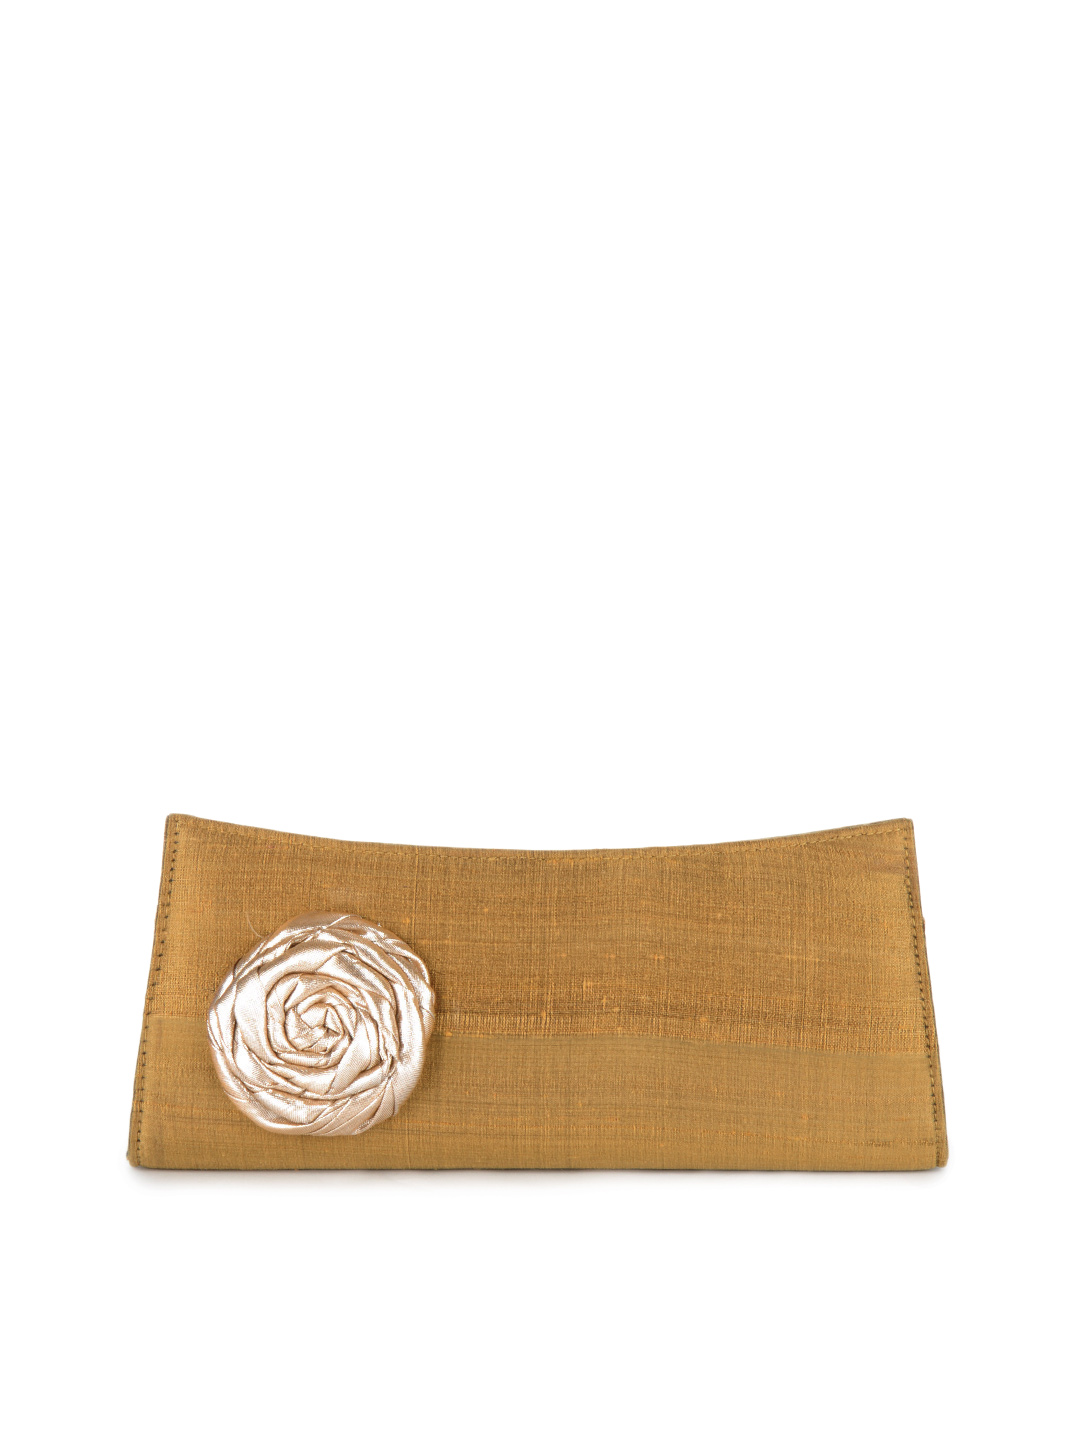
Pitaraa Women Golden Clutch
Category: Accessories / Bags / Clutches
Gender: Women
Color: Gold
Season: Summer 2010
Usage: Casual